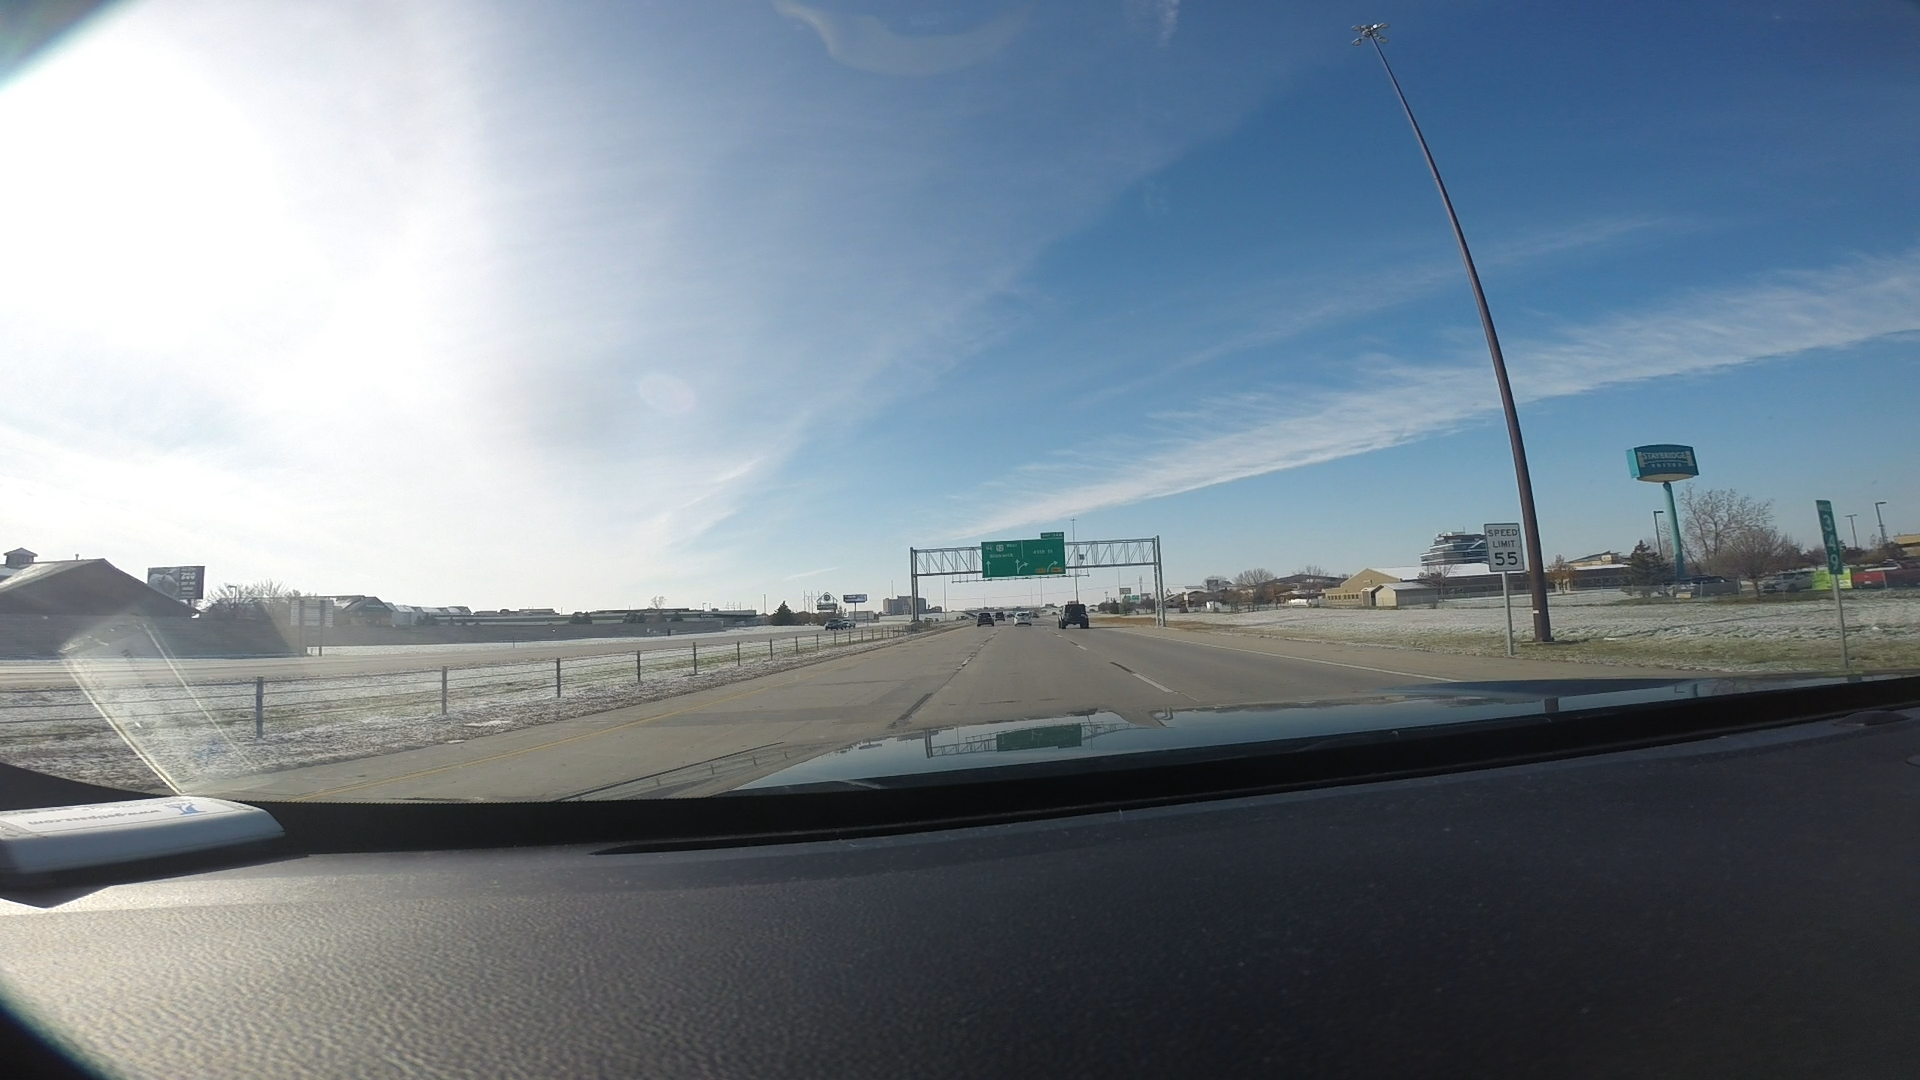
Speed limit sign label: mph55